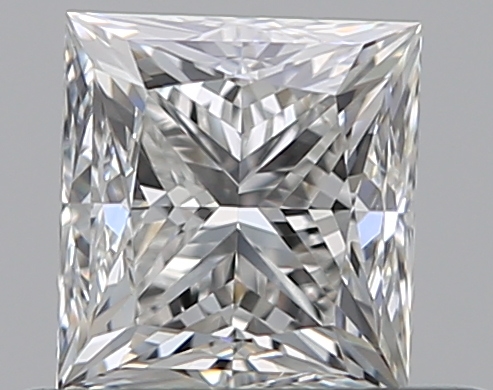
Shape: princess
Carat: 0.5
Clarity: VVS2
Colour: G
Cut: FG
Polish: EX
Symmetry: VG
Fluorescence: N
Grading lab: GIA
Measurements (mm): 4.24 x 4.02 x 3.33